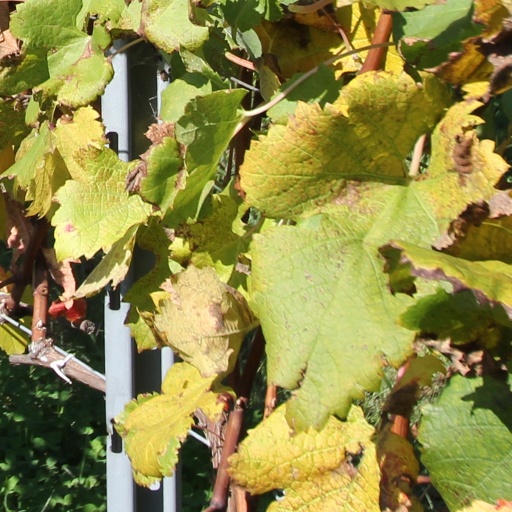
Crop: grape